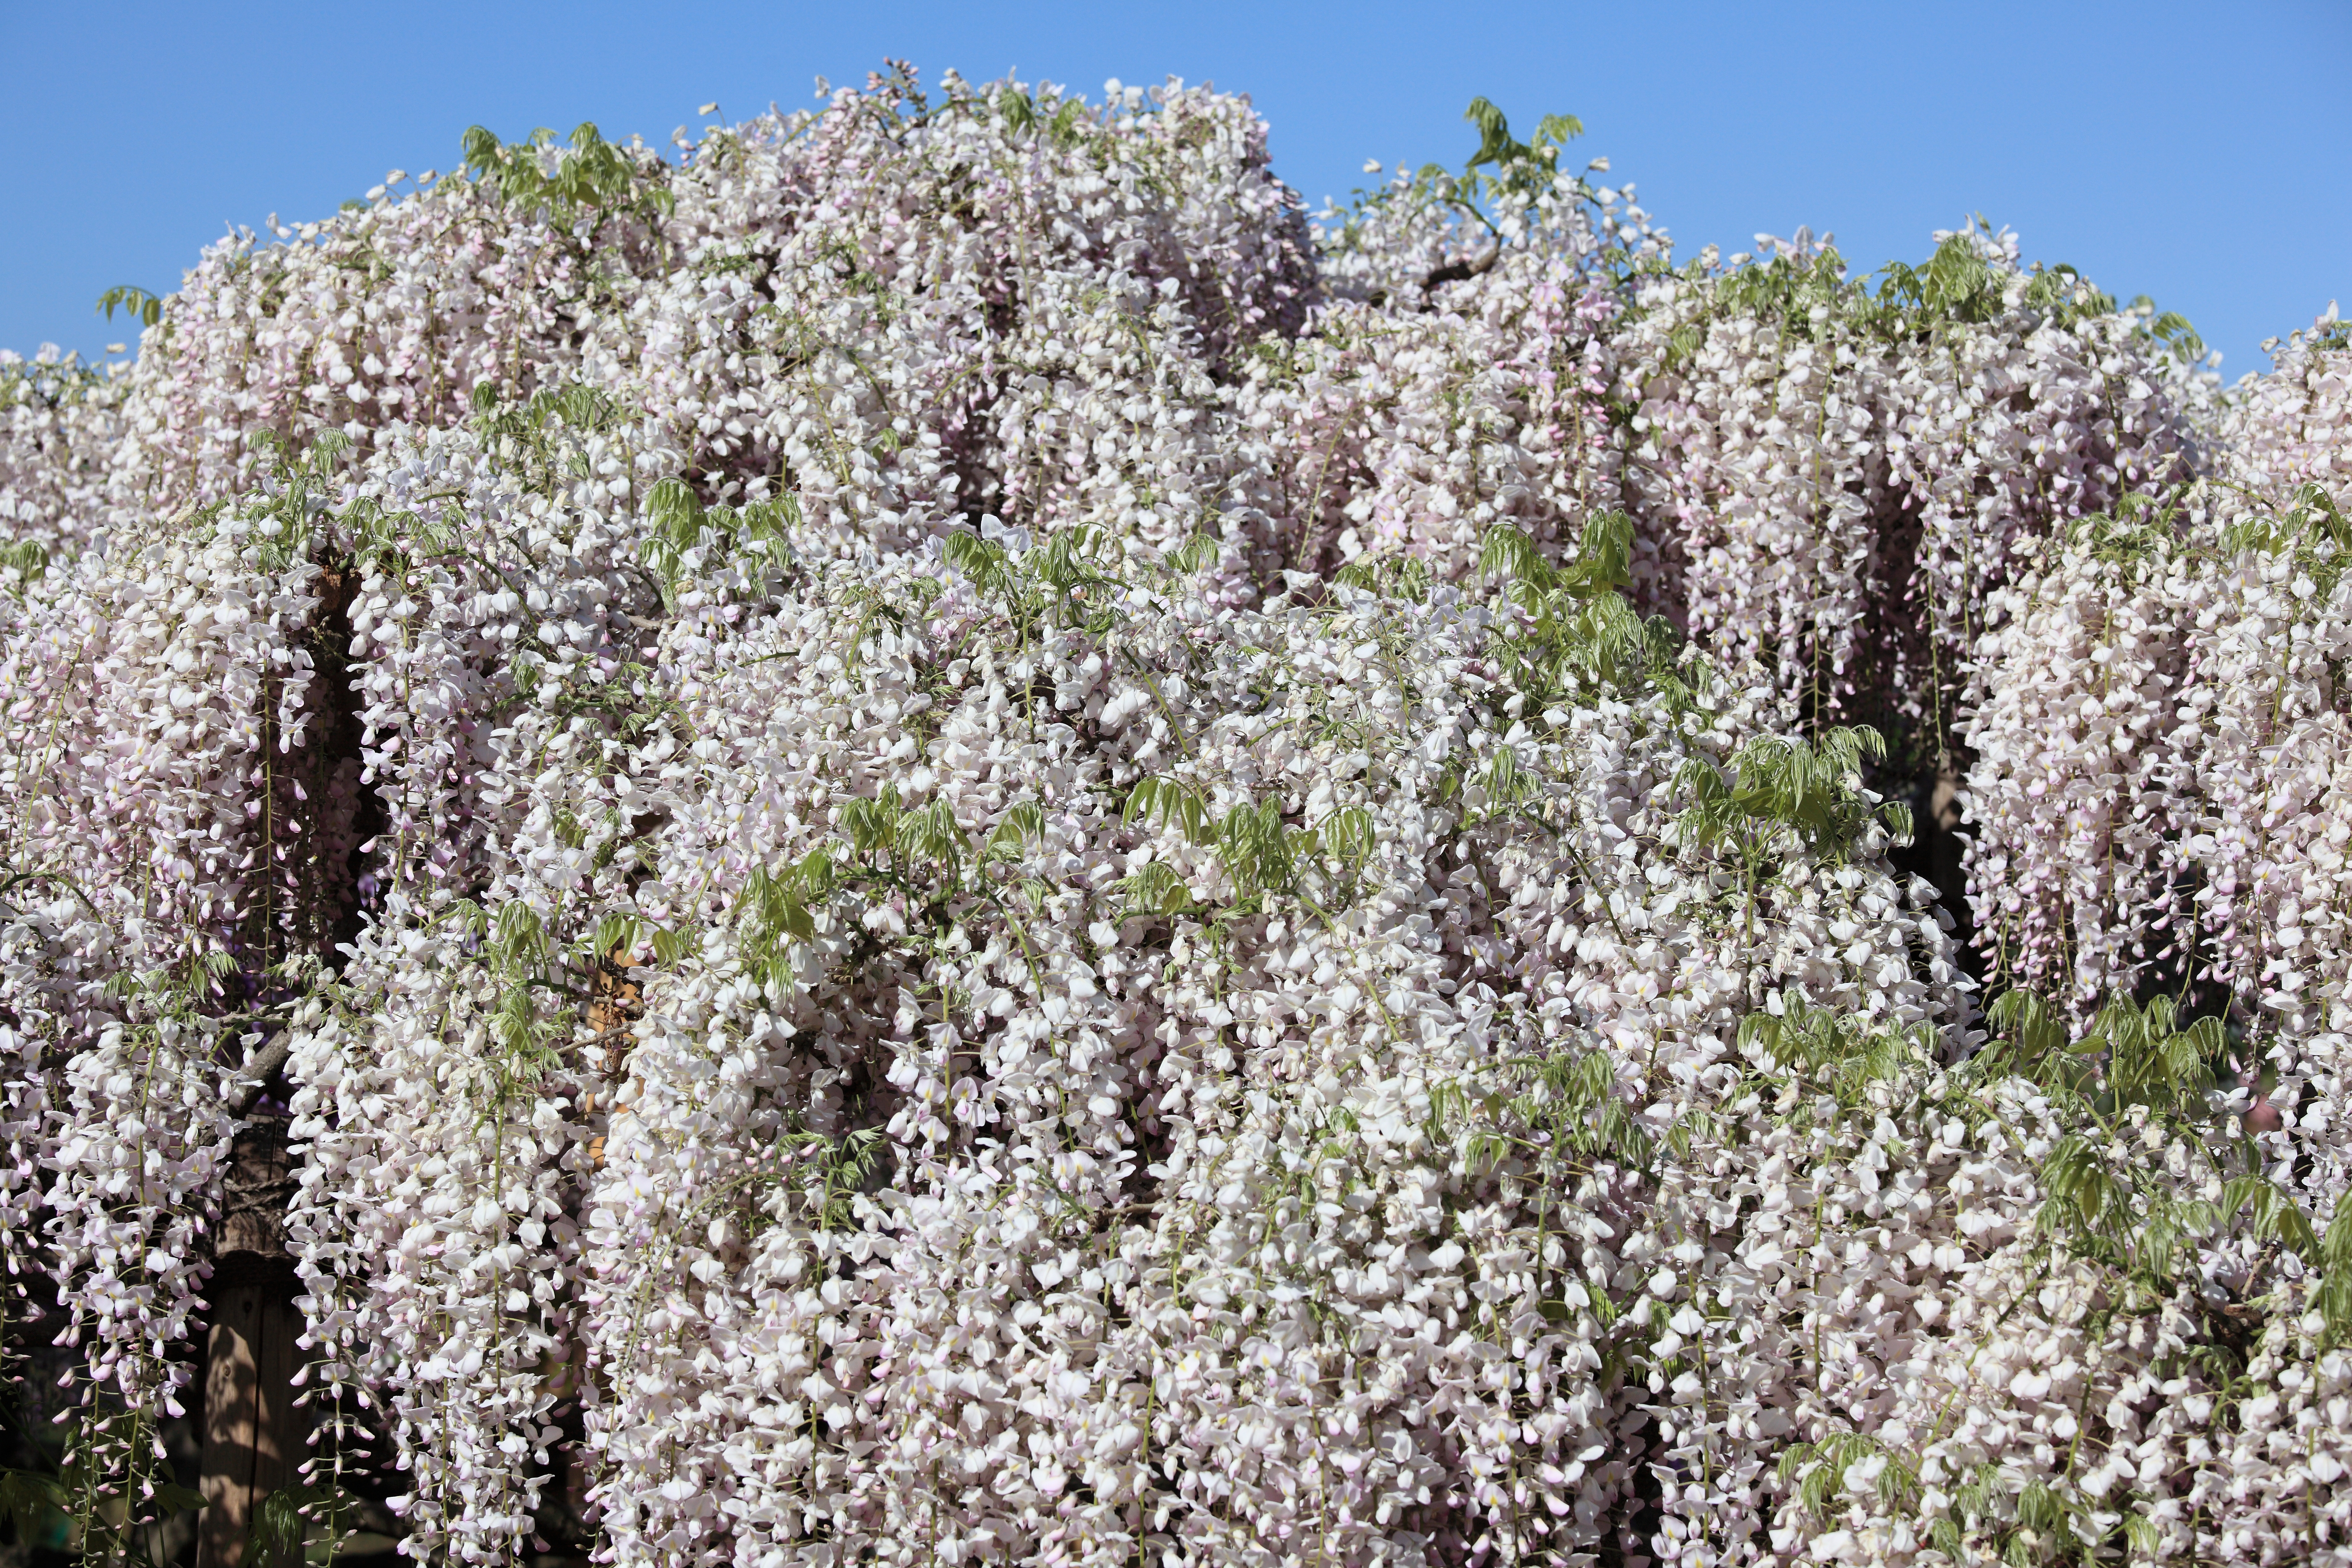
blossom, plant, flower, high, botany, flora, wildflower, japanese, shrub, 5d, hires, markii, wisteria, hi, res, resolution, floribunda, flowering plant, land plant